Prince George of Denmark

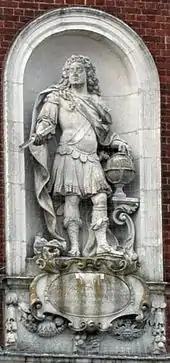
Statue of Prince George on Windsor Guildhall, erected 1713

Anne obtained a parliamentary allowance of £100,000 a year for George in the event of her death. The bill sped through the House of Commons easily but it was only narrowly passed by the House of Lords. Marlborough supported the bill, but one of the lords against was Marlborough's son-in-law, Charles Spencer, 3rd Earl of Sunderland. Marlborough dissuaded her from asking Parliament to make "her dearly loved husband King Consort".